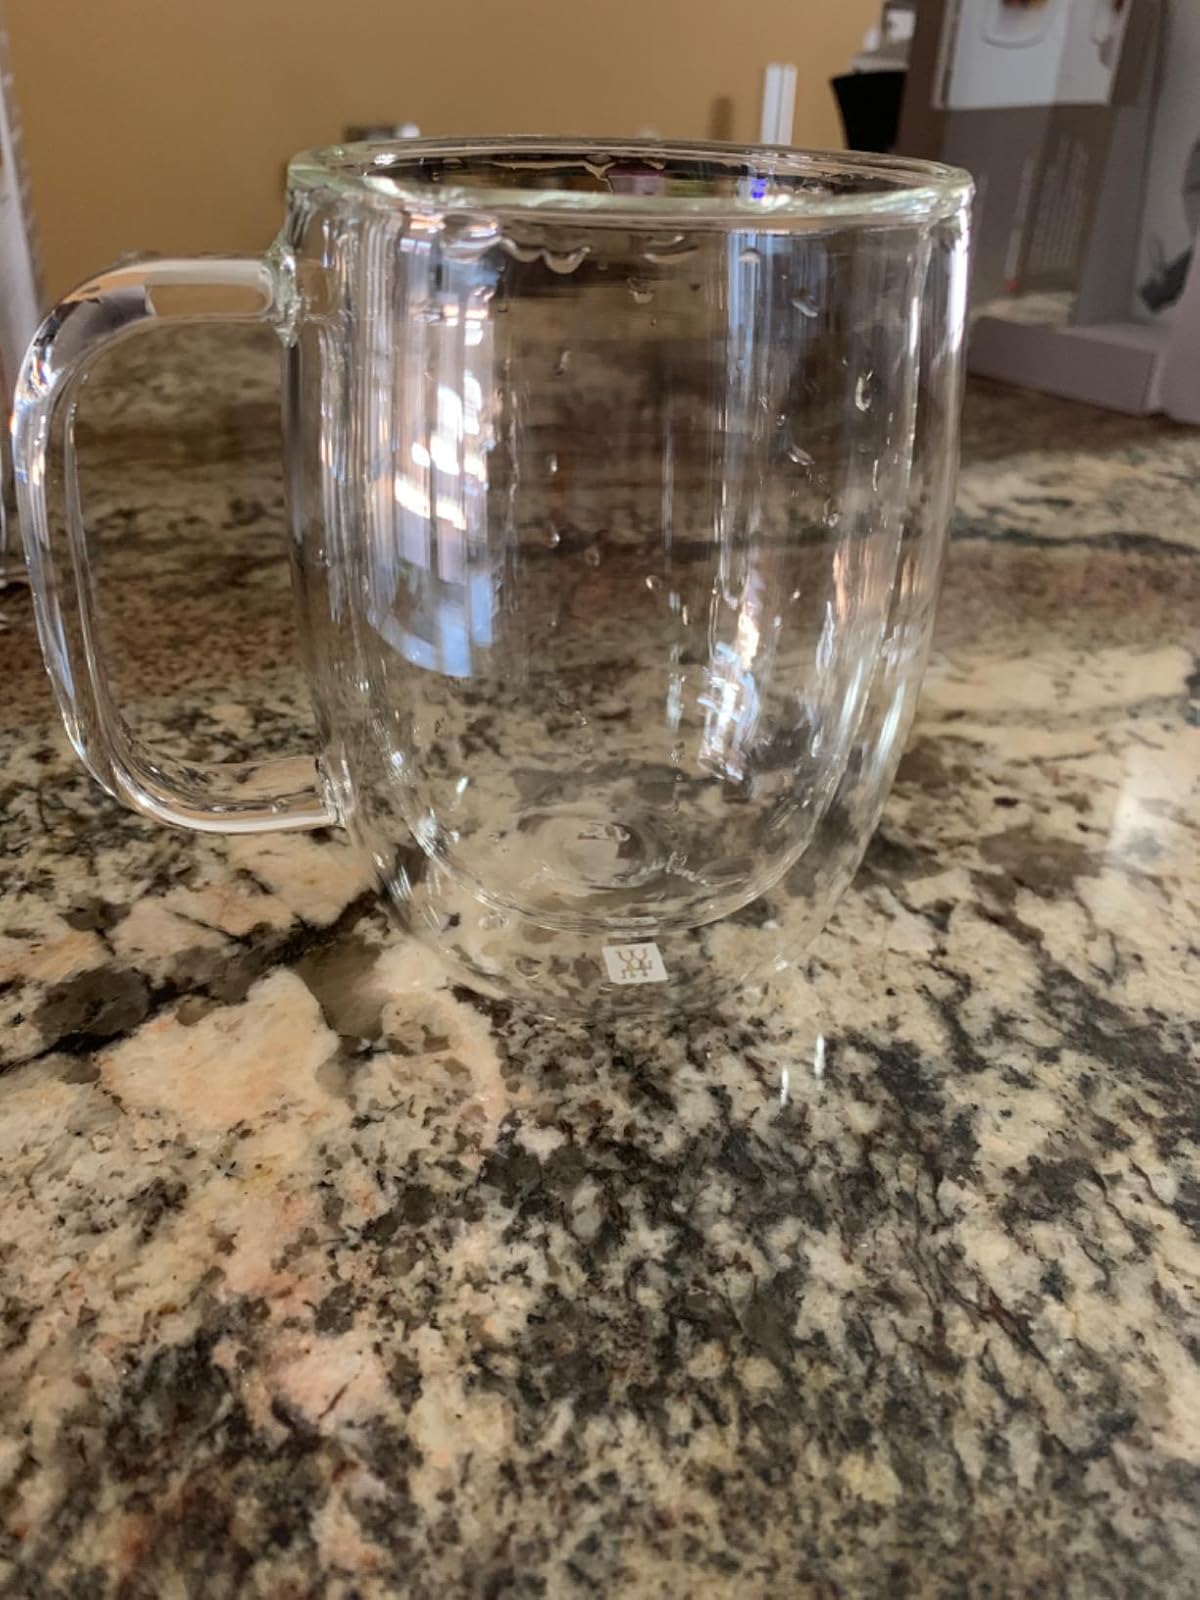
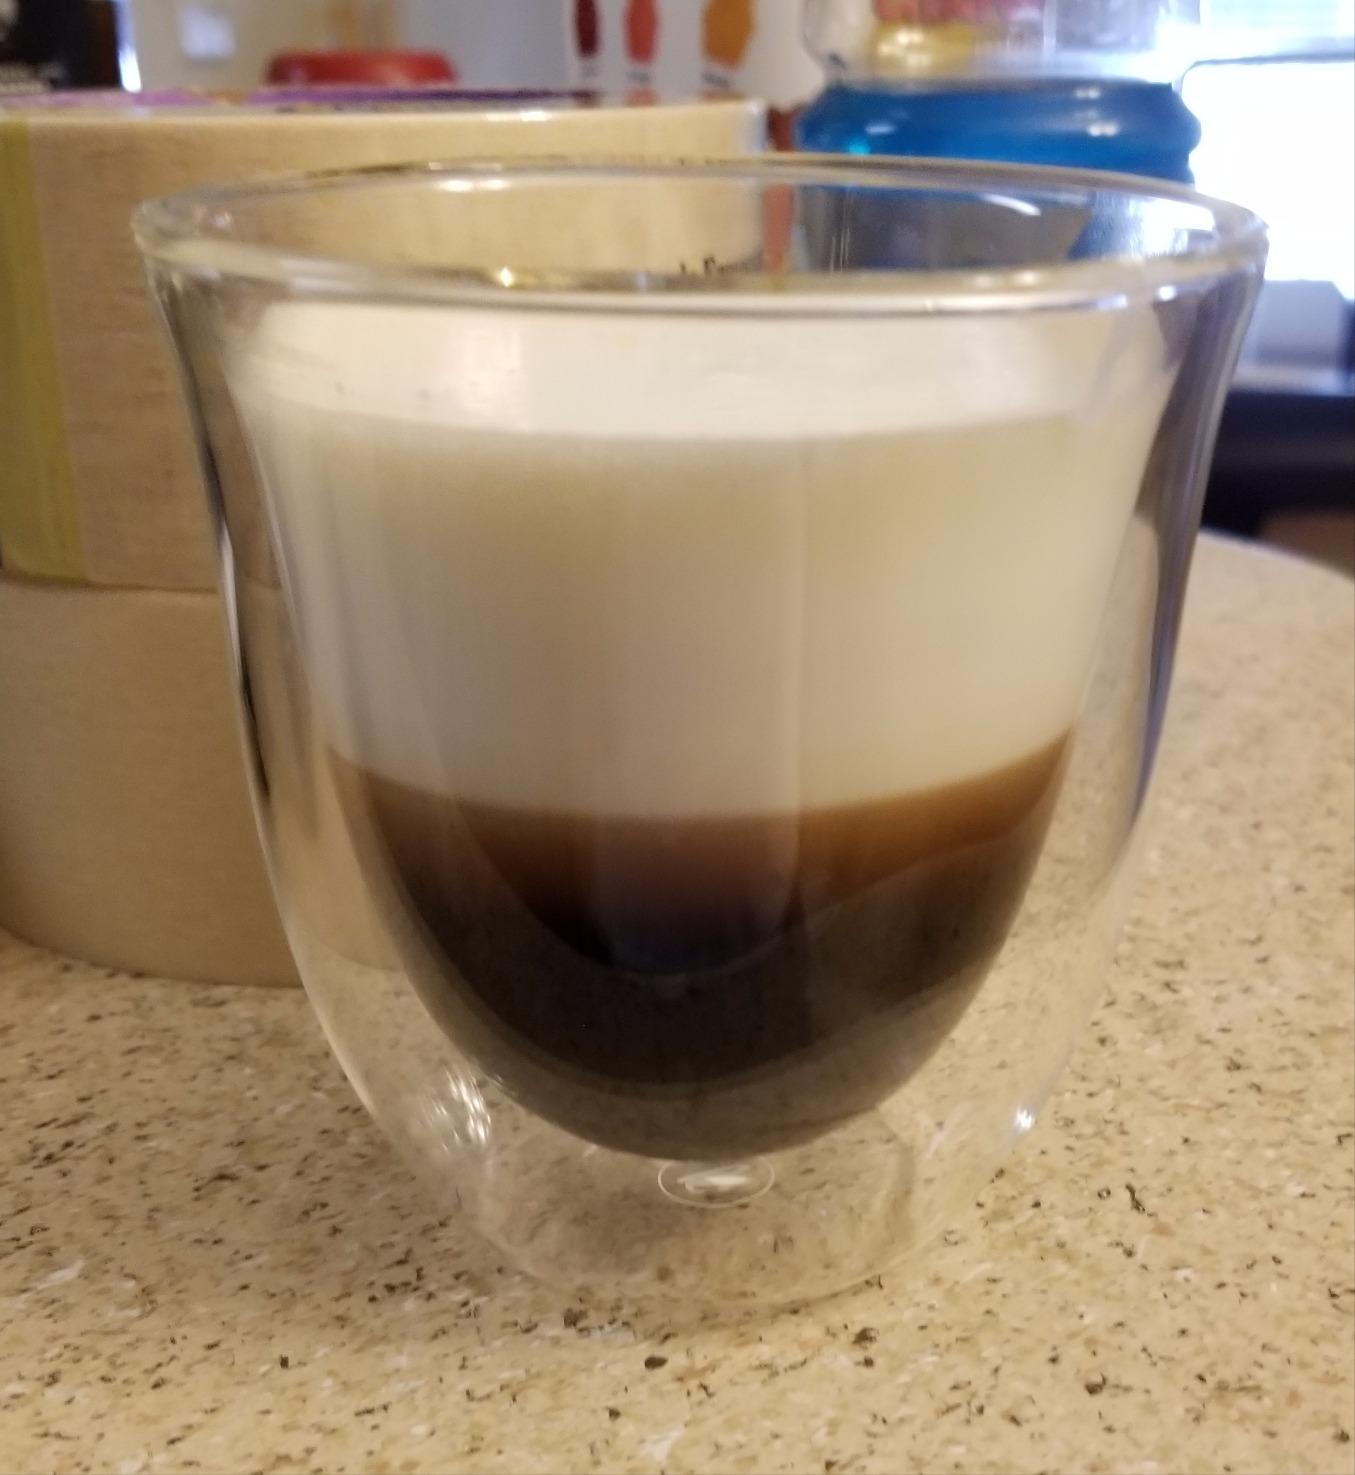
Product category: items_mug
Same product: no